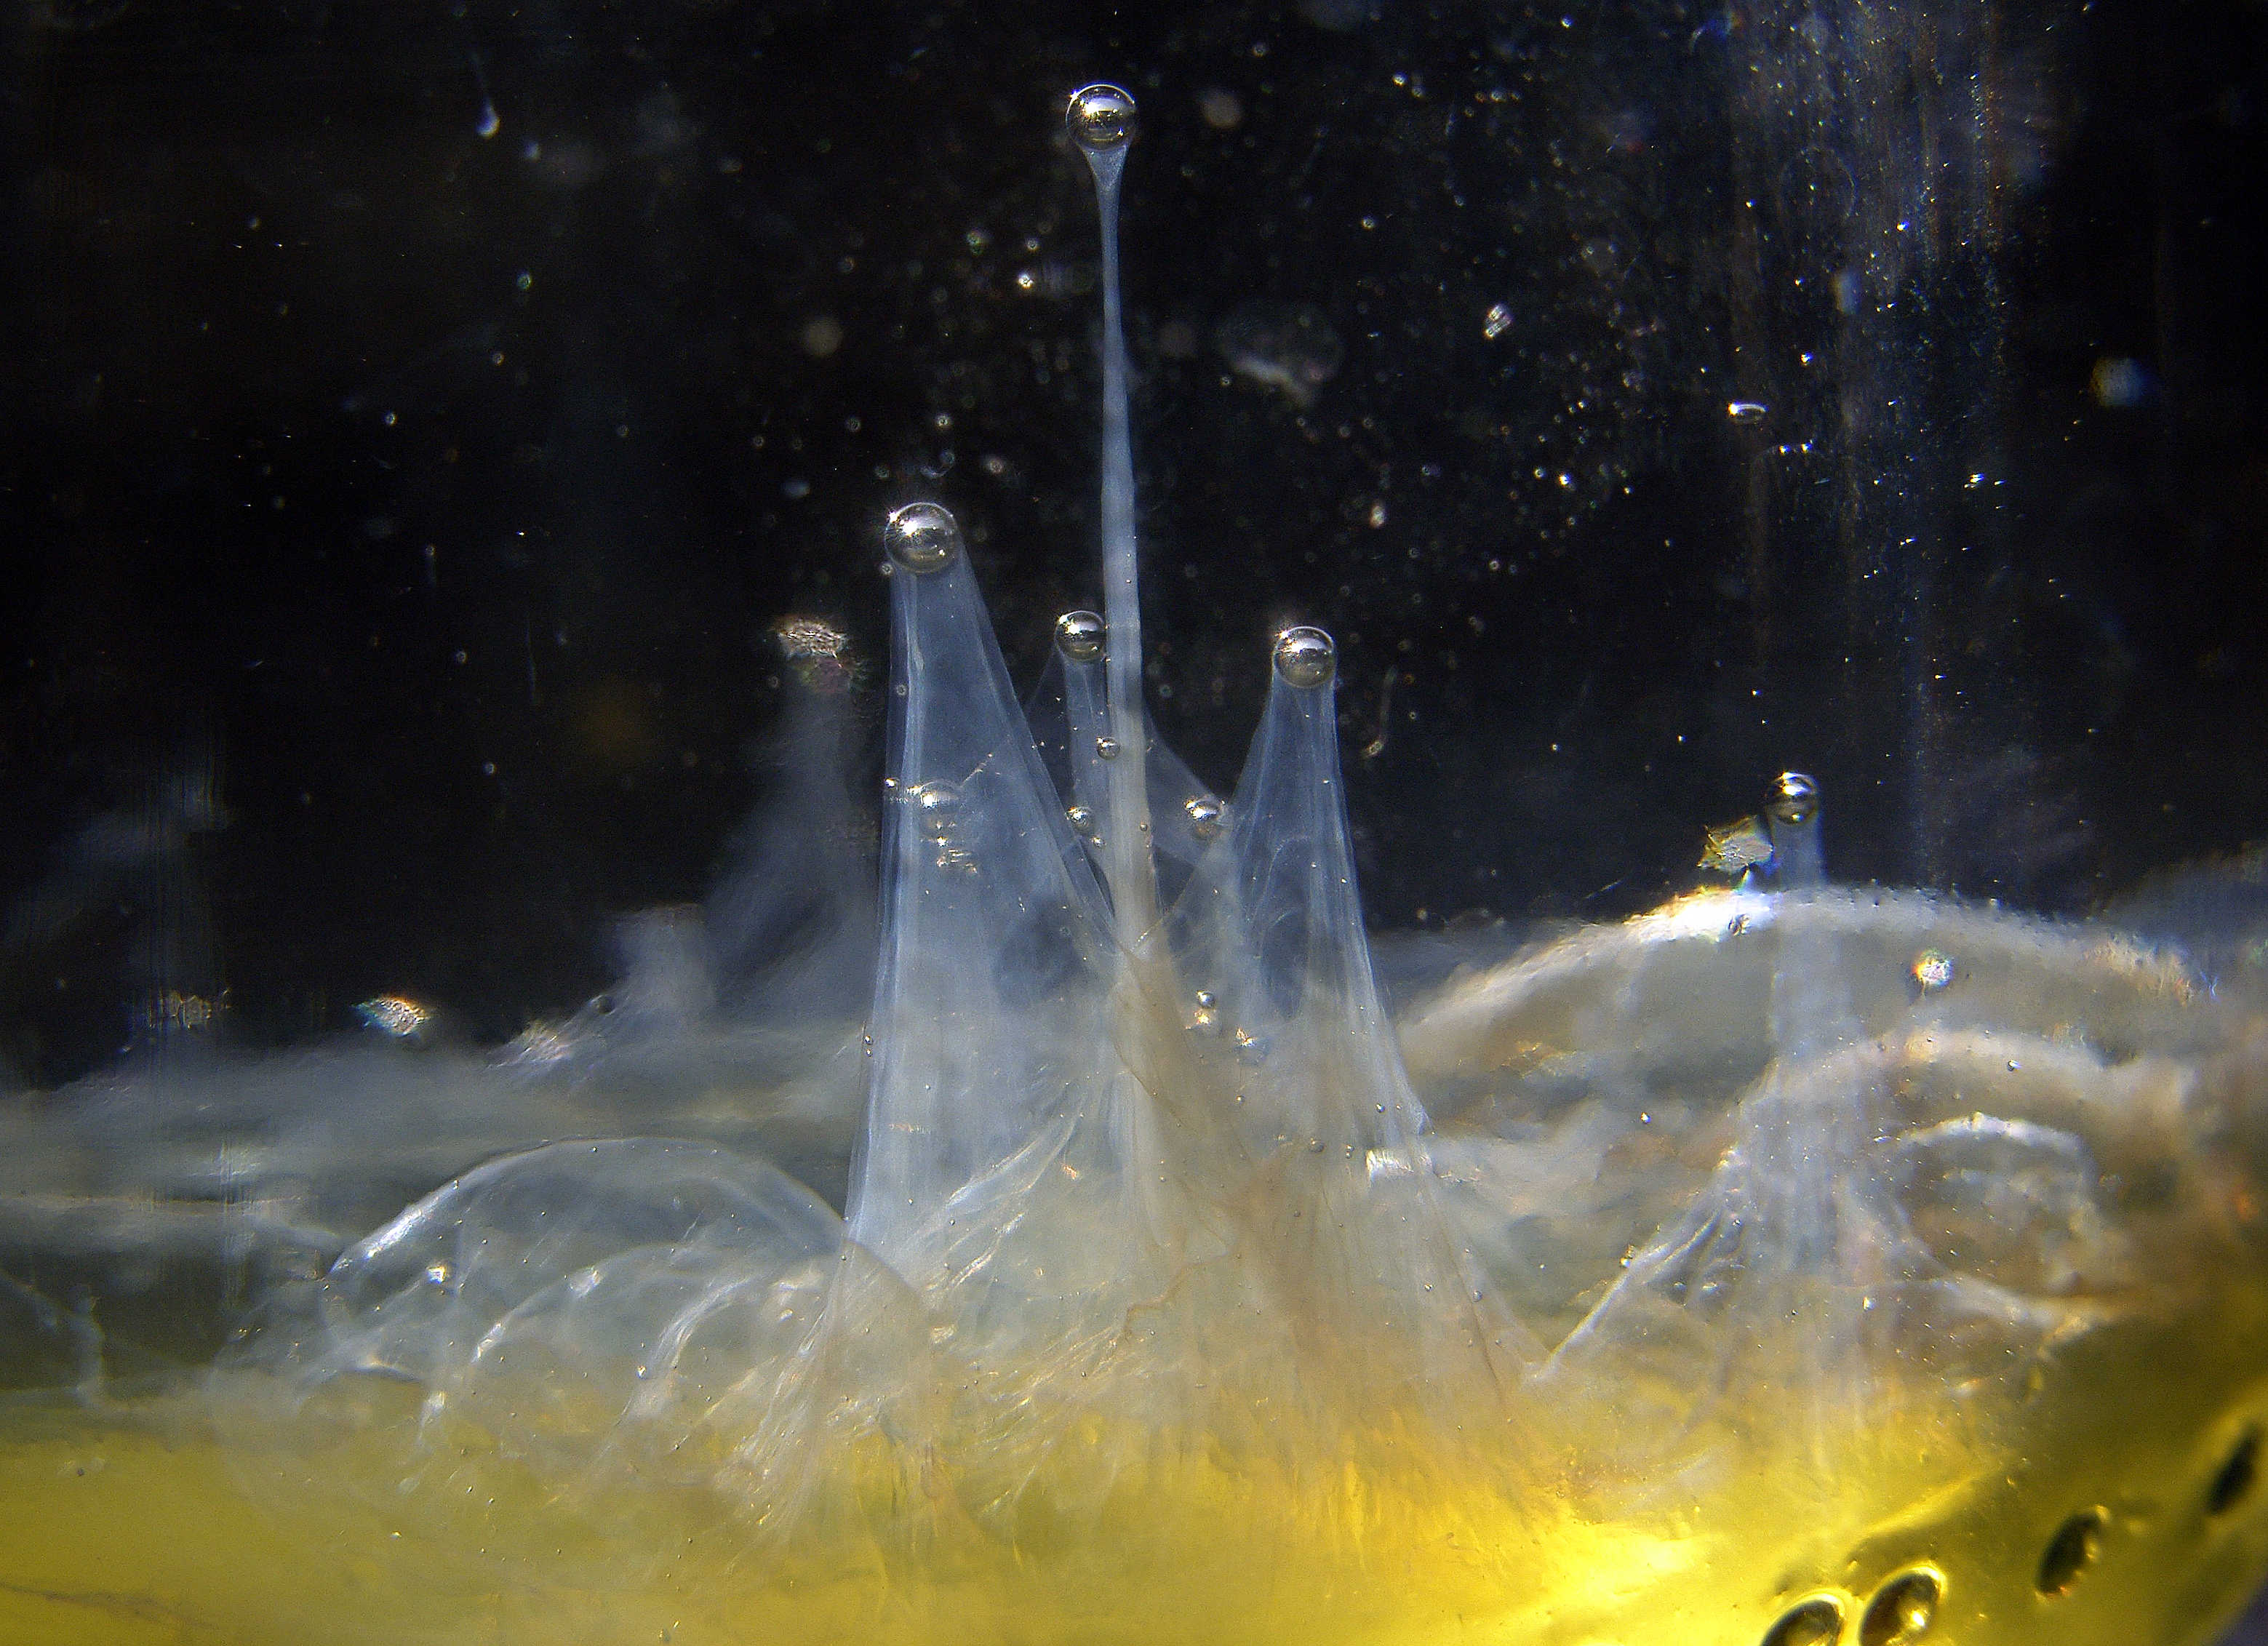
water, light, night, sunlight, photo, ice, reflection, fountain, melting, water feature, freezing, ggl1, somer, macro photography, atmosphere of earth